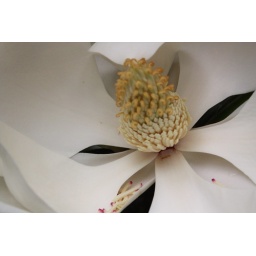
Big flower in tree